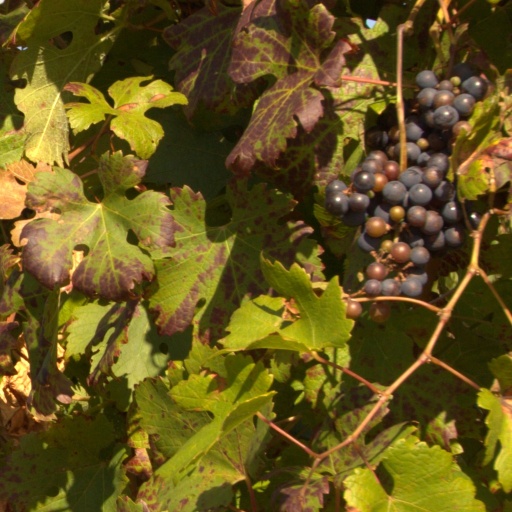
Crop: grape